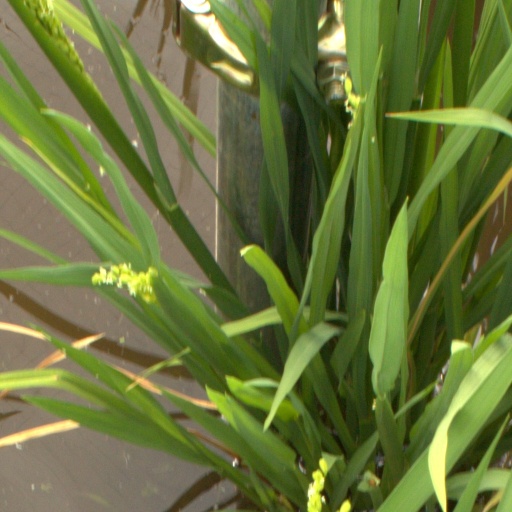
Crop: rice